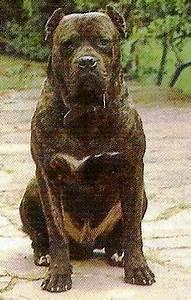
dog